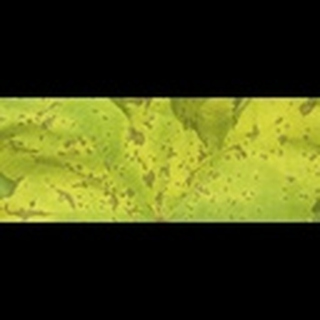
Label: cotton_bacterial_blight